Danish Vacation Law

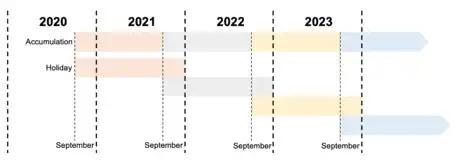

As of 1 September 2020, the holiday scheme in Denmark will conform to the concept of concurrent holidays. Employees in Denmark will accumulate 2.08 days of paid holiday each month (a total of five weeks each year) which, authorized by the new amendment, can be used immediately. Employees will accumulate holiday days over 12 months (1 September – 31 August) and have 16 months (1 September – 31 December) to use at least four weeks of them. Employees should use fifteen days consecutively, equivalent to a three-week holiday during the main holiday period from 1 May till 30 September.